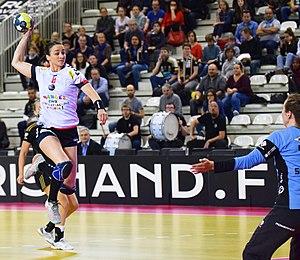
Rencontre de demie-finale retour de championnat entre Issy Paris et Brest. A Issy les Moulineaux, le 19 mai 2017.
Alice Durand, née le 16 décembre 1985 à Chambéry, est une handballeuse professionnelle évoluant au poste d'ailière gauche. En 2009, elle a été sélectionnée en équipe de France féminine.